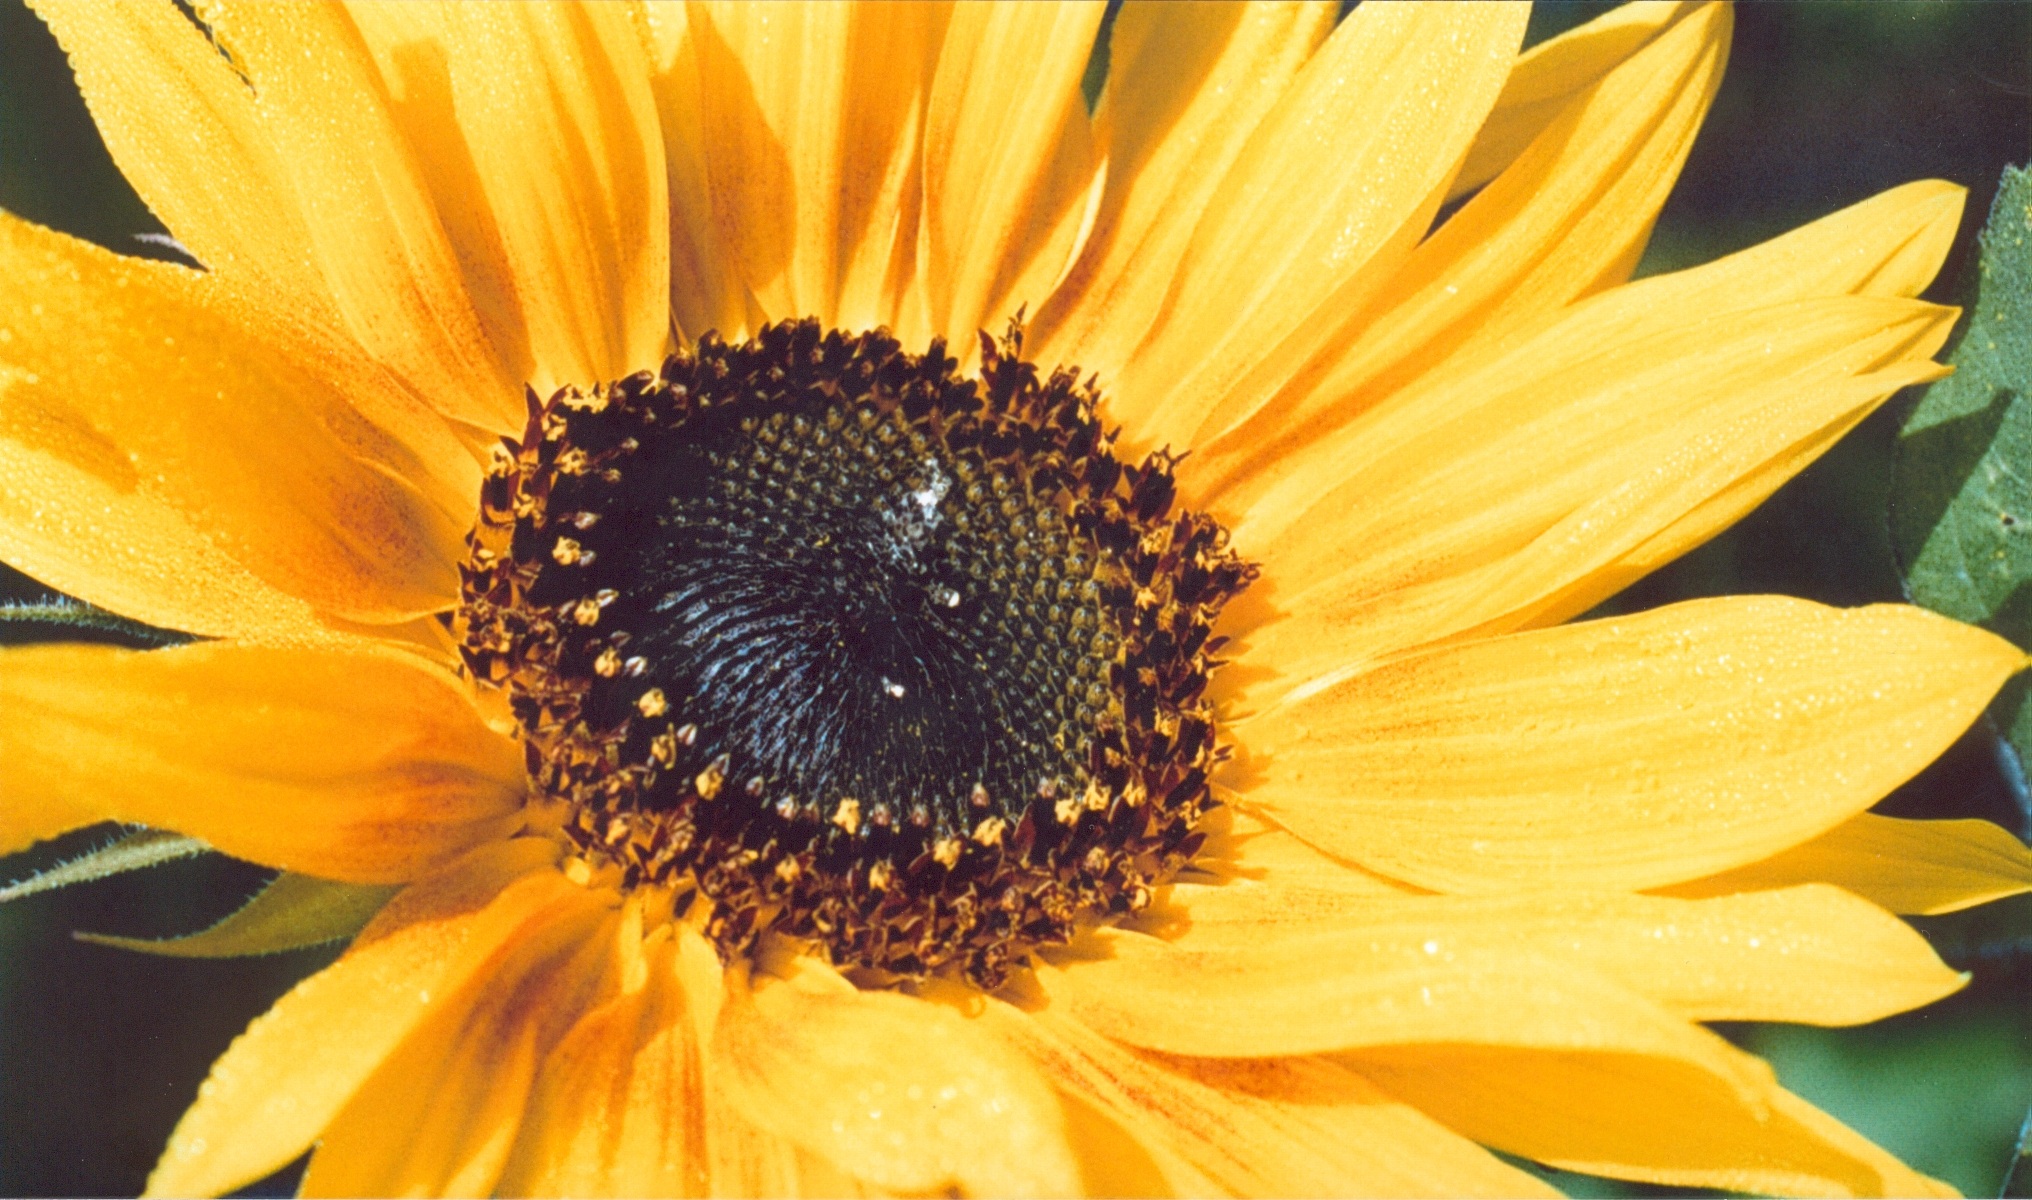
plant, flower, petal, summer, yellow, close, flora, sunflower, close up, sun flower, vegetarian food, macro photography, flowering plant, daisy family, sunflower seed, plant stem, land plant